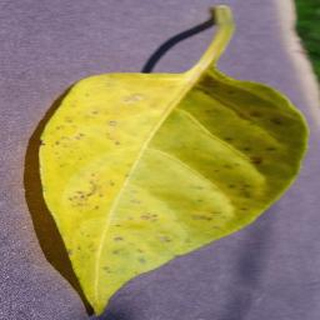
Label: bell_pepper_bacterial_spot